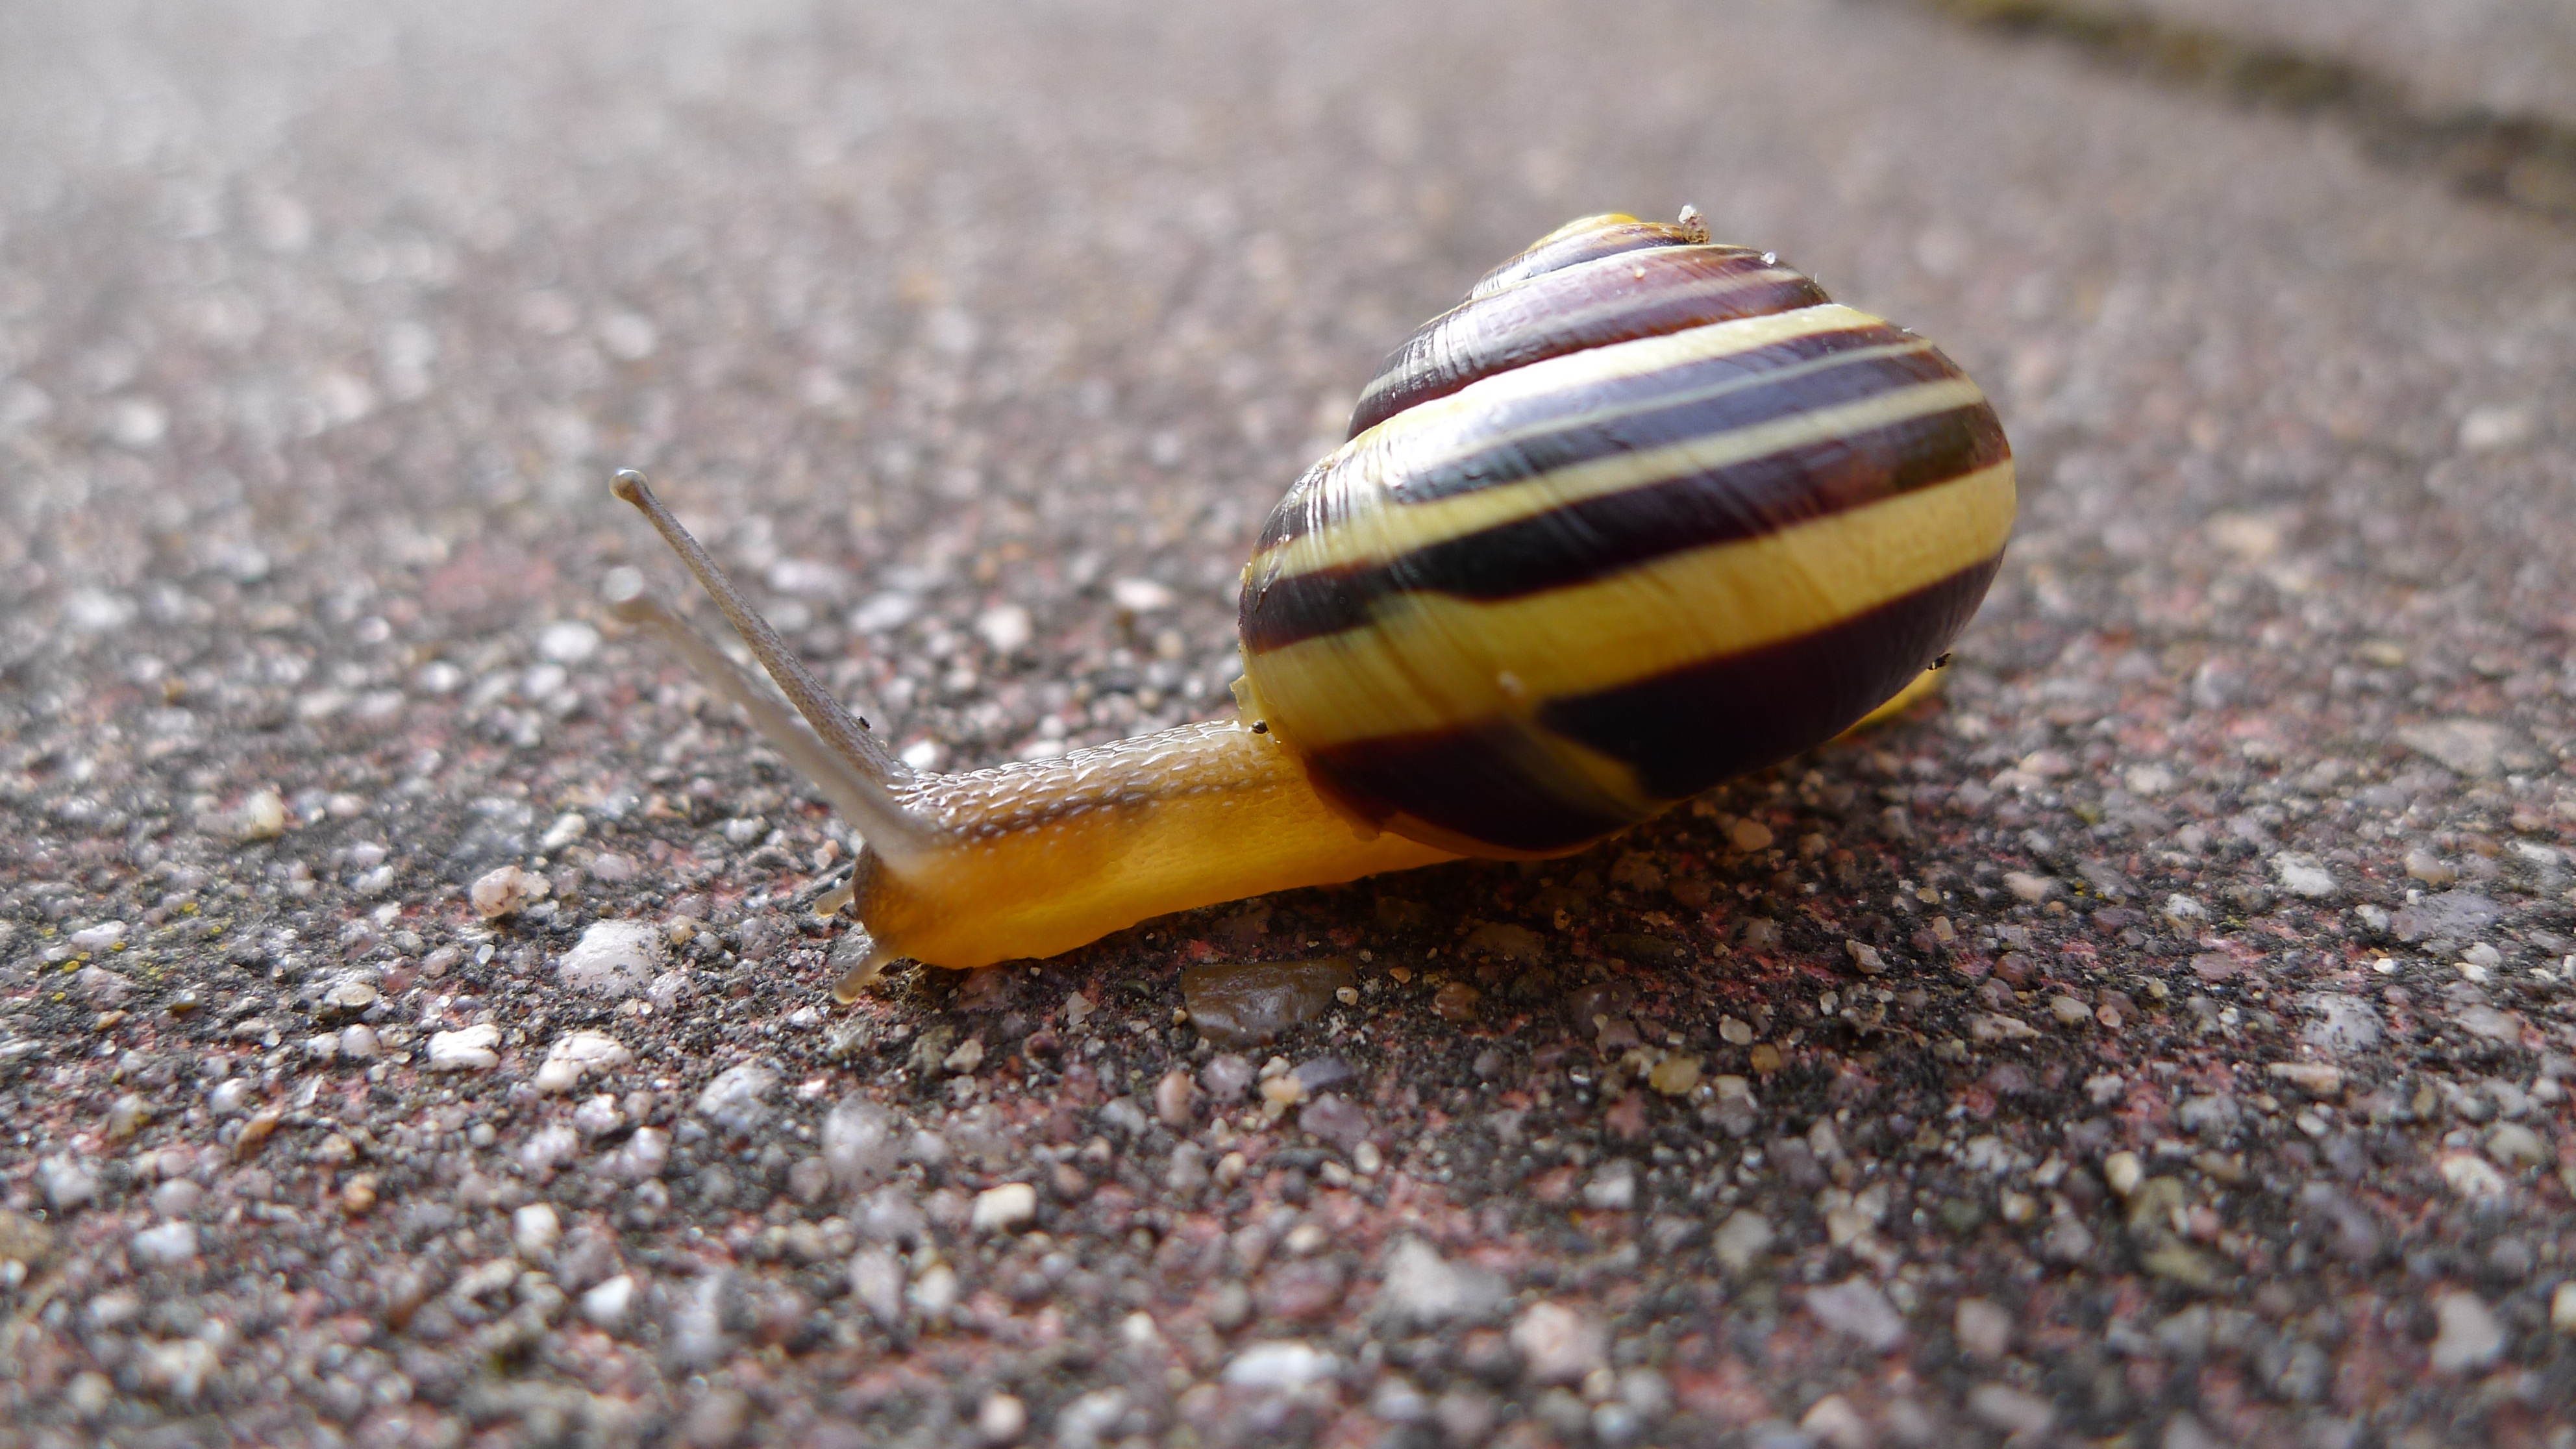
photography, fauna, invertebrate, close up, crawl, snail, away, molluscs, macro photography, sea snail, snails and slugs